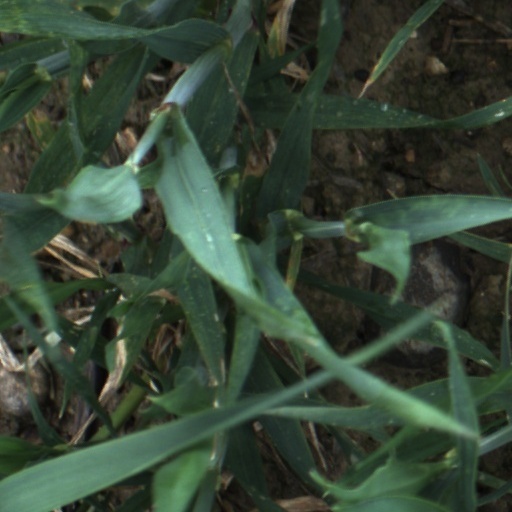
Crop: wheat